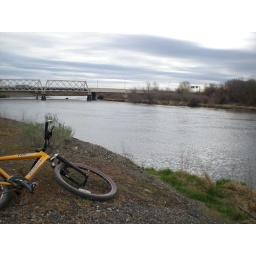
The train bridge near the end of the Yakima river.